Kaʻula

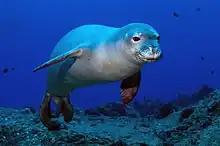
A Hawaiian monk seal at the Five Fathom Pinnacle on

Kaula is uninhabited, but fishermen and scuba divers frequently visit the island. Five Fathom Pinnacle, west-northwest of Kaula, is also a noted dive spot.